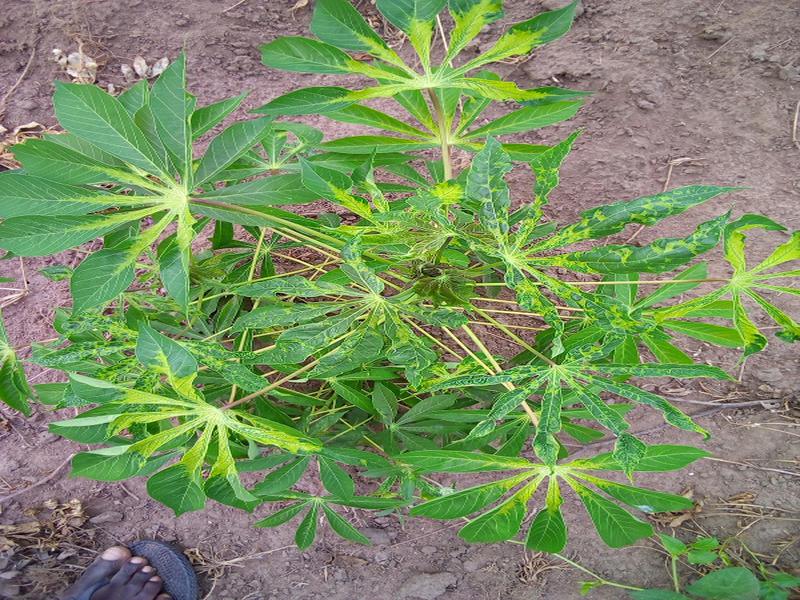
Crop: cassava
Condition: mosaic_disease